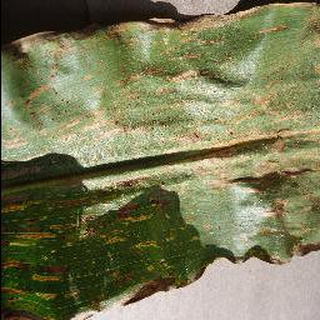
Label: corn_cercospora_leaf_spot